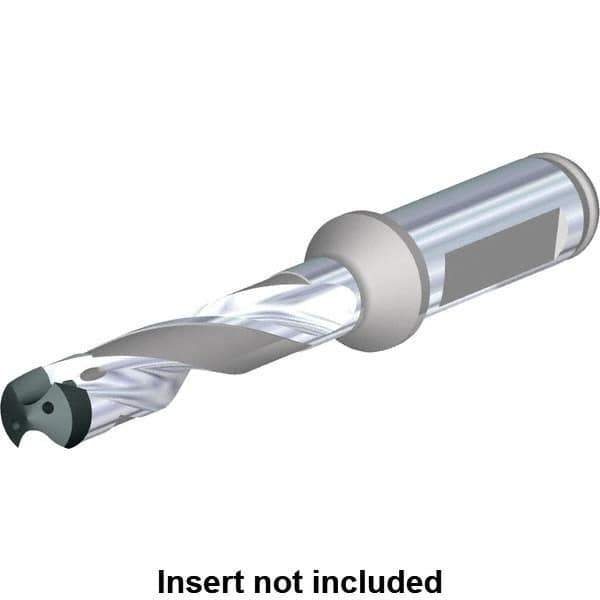
Kennametal - Series KenTIP FS, Head Connection X, 5xD, 25mm Shank Diam, Drill Body - 56mm Drill Body Length to Flange, KTFS Toolholder, 19mm Nose Diam, 186mm OAL, 186mm Drill Body Length, 112.5mm Flute Length, Flatted Straight Shank, Through Coolant
Item #: 38276028 Brand: Kennametal Model #: 6389288 Exact Tooling IR#: 04 Product Specifications Series KenTIP FS Head Connection Size X Drill Depth by Diameter Ratio 5xD Shank Diameter (mm) 25.00 Drill Body Length to Flange (mm) 56.00 Toolholder Style KTFS Nose Diameter (mm) 19.00 Overall Length (mm) 186.00 Gage Length (mm) 186.00 Flute Length (mm) 112.50 Shank Type Flatted Straight Shank Shank Length (mm) 56.00 Through Coolant Through Coolant
Brand: Kennametal
Category: Hardware > Tool Accessories > Drill & Screwdriver Accessories > Drill & Screwdriver Bits